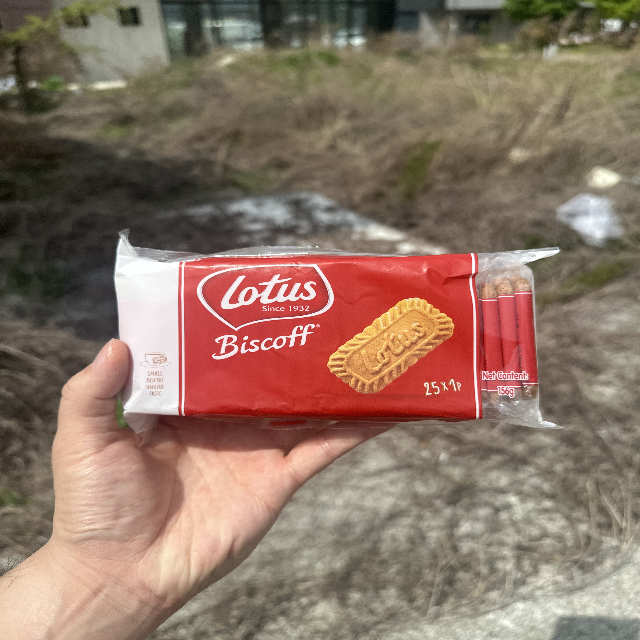
Label: plastics